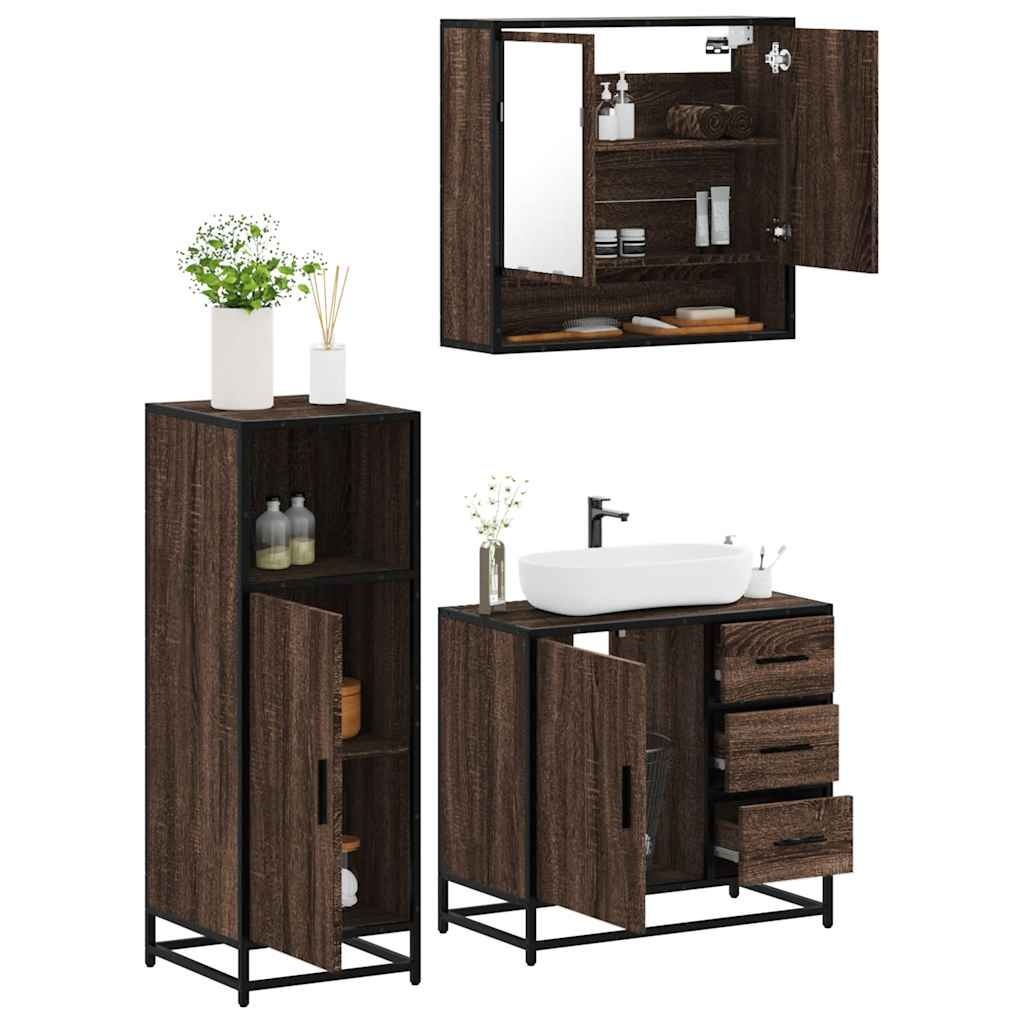
Baderomsskapsett 3 deler brun eik konstruert tre
Dette stilige baderomsmøbelsettet er et utmerket tillegg til badet, og gir det et ryddig og slående utseende! Stabilt og slitesterkt materiale: Konstruert tre er et slitesterkt og stabilt materiale med en jevn overflate som er motstandsdyktig mot fuktighet, vridning og spaltning, noe som gjør det til et pålitelig valg for en rekke prosjekter. Stabil og langvarig ramme: Metallrammen til servantskapet på badet forbedrer interiøret ditt med en industriell stil og gir eksepsjonell holdbarhet, stabilitet og motstand mot korrosjon. Rikelig med oppbevaringsplass: Baderomsskapet tilbyr god plass for enkelt å få plass til dine essensielle toalettsaker og badeartikler som såper, sjampo, tannkrem, osv. Klart bilde: Glasspeilflaten gir en fin og ikke-forvrengt refleksjon, så den egner seg til å sminke, barbere eller sjekke ut antrekket ditt før du går ut. Enkelt å vedlikeholde: Takket være den glatte overflaten er baderomsskapet lett å rengjøre med en fuktig klut og krever mindre vedlikehold. Godt å vite: Skruer og plugger for veggmontering er ikke inkludert. Vi anbefaler å finne og bruke skruer og plugger som passer spesielt for veggene dine. Hvis du ikke er sikker, kan du rådføre deg med en profesjonell. Les og følg hvert trinn i instruksjonene. Advarsel: For å forhindre at produktet velter, må det brukes med den medfølgende festeanordningen. Farge: brun eik Materialer: konstruert tre, metall, glass Mål på speilskap på bad: 65 x 20 x 60 cm (B x D x H) Mål baderomsskap: 65 x 33 x 60 cm (B x D x H) Mål på baderomsskap: 35 x 37,5 x 100 cm (B x D x H) Maks vektkapasitet (totalt): 60 kg Montering kreves: ja Leveransen inneholder: 1 x baderomsskap med speil 1 x servantskap 1 x baderomsskap
Brand: vidaXL
Category: Furniture > Cabinets & Storage > Vanities > Bathroom Vanities > Bathroom Vanity Sets